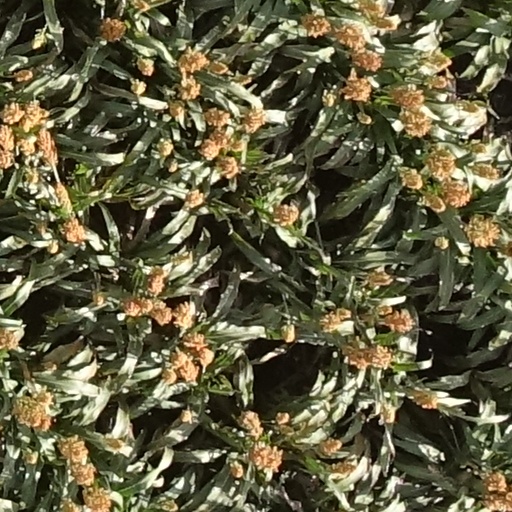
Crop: sorghum